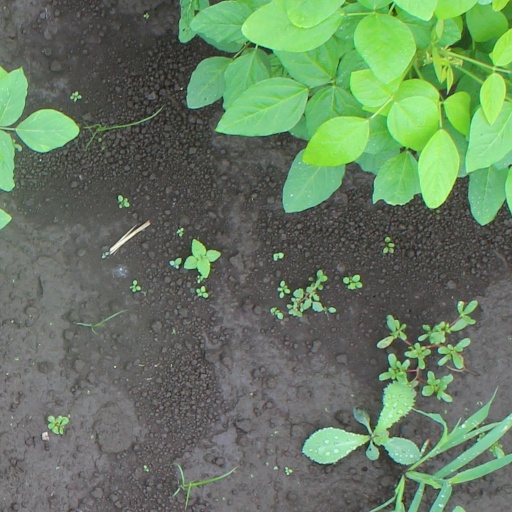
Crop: soybean